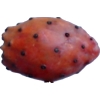
Label: cactus_fruit_red